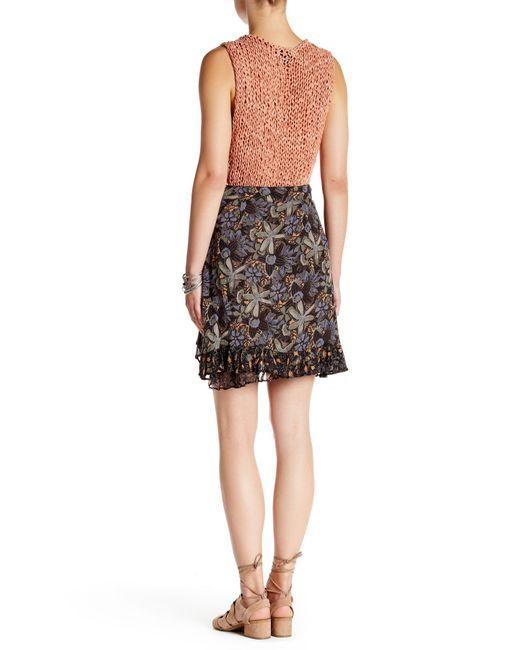
Ärmelloses Top aus orangefarbener Wolle mit schwarzem Rock mit Blumendruck